Eliot Sumner

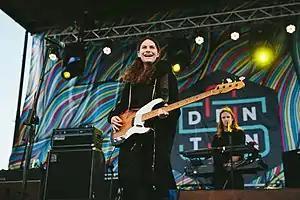
Sumner performing in 2015

Eliot Paulina Sumner (born 30 July 1990) is an English singer, songwriter and actor. They are the child of musician Sting and actress Trudie Styler.